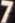
Number: 7